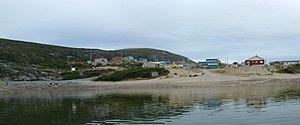
La rivière George est un affluent du littoral sud-est de la baie d'Ungava. Cette rivière coule vers le nord dans le territoire non organisé de Rivière-Koksoak, dans la région administrative du Nord-du-Québec, au Québec, au Canada.
Kangiqsualujjuaq est un village nordique du Nunavik de l'administration régionale Kativik situé dans la région administrative du Nord-du-Québec, au Québec. Il est situé sur la rive est de la rivière George.